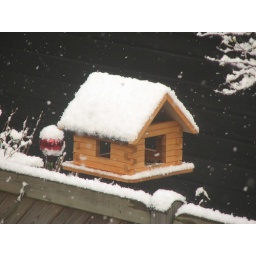
The bird house is covered in snow